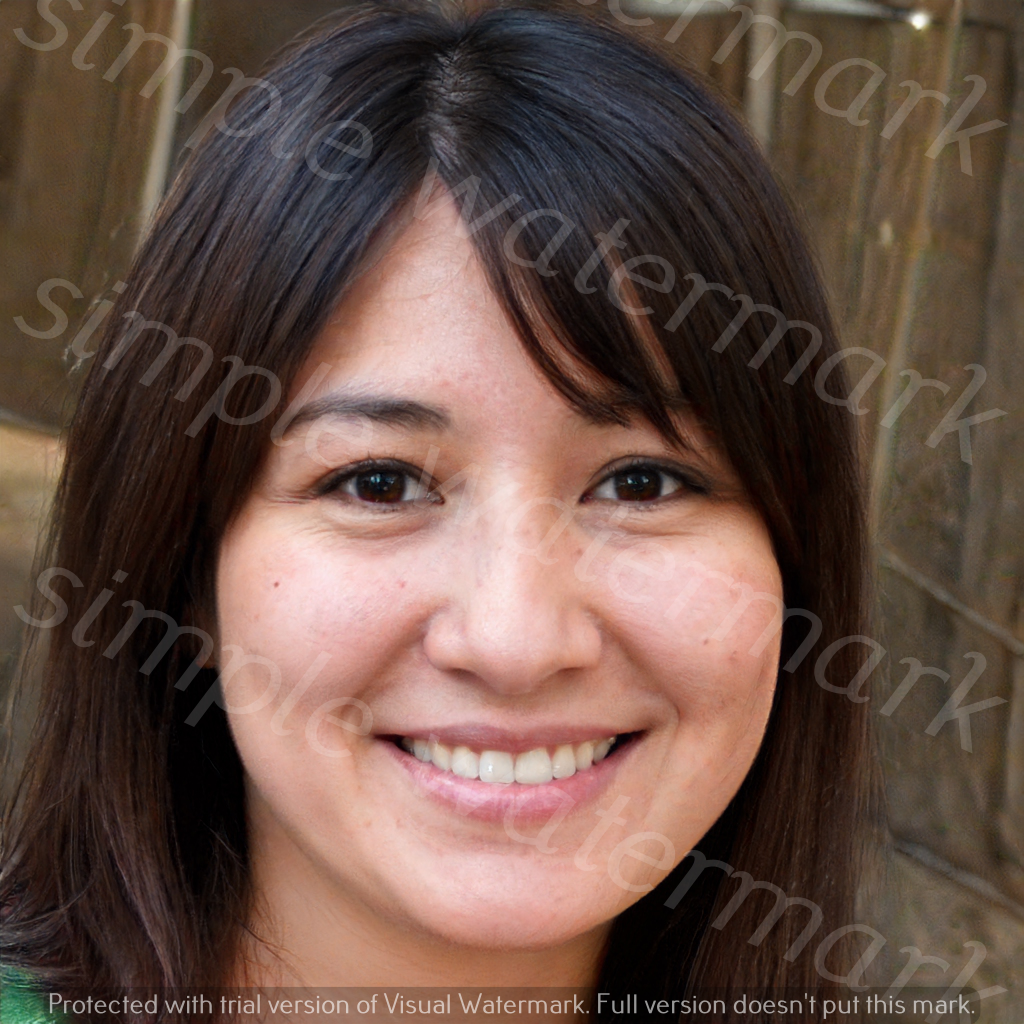
Label: Watermark